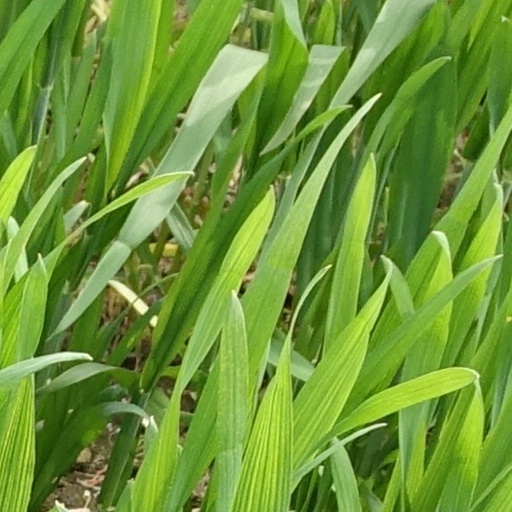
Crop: wheat